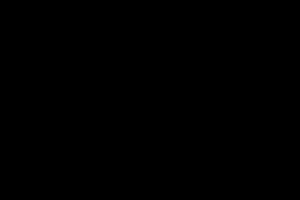
Pyroxen / Pyroxenernes klassifikation
Trekantsdiagram for natrium-pyroxener.
Pyroxener er betegnelsen for en vigtig gruppe af bjergartsdannende mineraler, som findes i mange magmatiske og metamorfe bjergarter. Pyroxener optræder i mange forskellige kemiske sammensætninger og dannes under mange forskellige geologiske forhold. Pyroxener udgør 11 % af Jordens skorpe, men optræder endnu hyppigere i den øvre del af Jordens kappe, som hovedsageligt består af olivin og pyroxen. Pyroxen og feldspat er de vigtigste mineraler i bjergarterne basalt og gabbro.